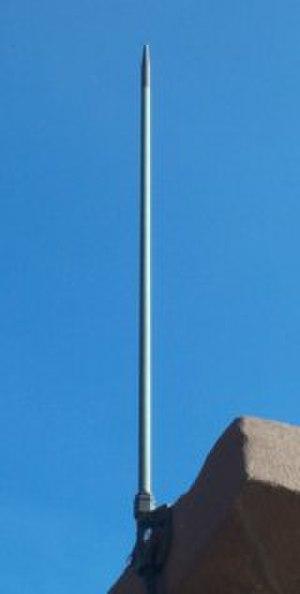
L'effet de pointe, aussi appelé pouvoir des pointes, est le nom donné à l'accumulation de charges électriques, et donc la création d'un fort champ électrique, au niveau des zones pointues de la surface d'un conducteur électrique. Une application typique de ce phénomène est le paratonnerre.